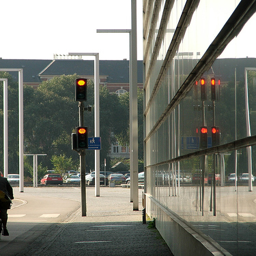
A stop light is next to a glassy building.
Stoplights glow red on the corner of a city street.
a traffic light near a street sign next to a building
View of a traffic light at a street corner from the side of a building.
A traffic signal that has two red lights on it.